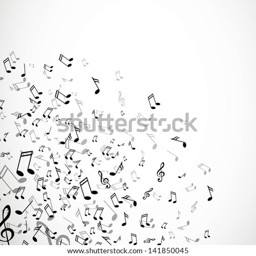
vector illustration of an abstract background with music notes